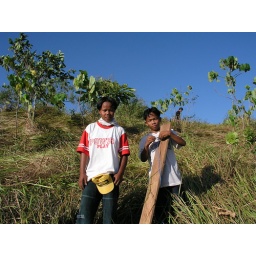
ANR assisted-natural-regeneration.  Looking for the forest hiding in the grass